Kumegawa Station

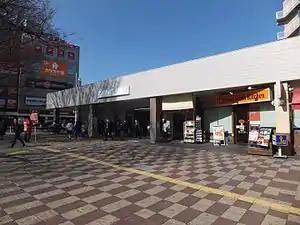
Kumegawa Station south entrance, March 2016

is a passenger railway station located in the city of Higashimurayama, Tokyo, Japan, operated by the private railway operator Seibu Railway.